Lake City Way station

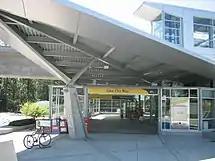
Station entrance

Lake City Way station is served by a single entrance located at the northeast corner of the station.